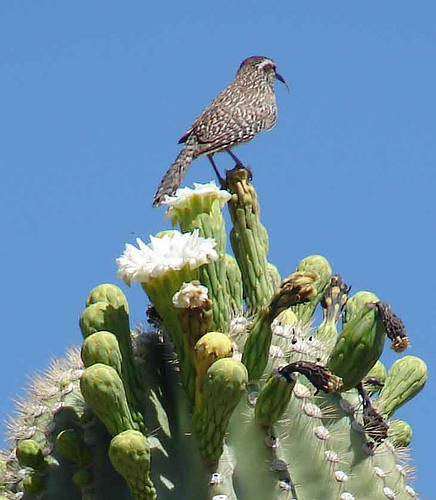
a white and brown bird with a long, curved beak and long tail feathers.
this bird has a long skinny bill an is brown and white in color
this brown bird has white feathers mottled with its others all over its body, a white eyebrow, red eyering, and reasonably proportional black bill.
a black and white speckled bird with a long narrow beak pointing down, with black legs and feet.
this is a brown and white spotted bird with a long and pointy beak.
this bird has feathers that are brown and white and spotted
this bird has a long narrow black bill, white eyebrow, black crow, black and white back, primaries and secondaries.
a bird is brown with many white spots all over its back and tail.
this bird has a white and gray back and black feet
this bird has wings that are black and has a thin bill
Species: Cactus Wren